Answer in natural language. How many Televisions are visible in the scene? Choose between the following options: 1, 0, 3, 4 or 2
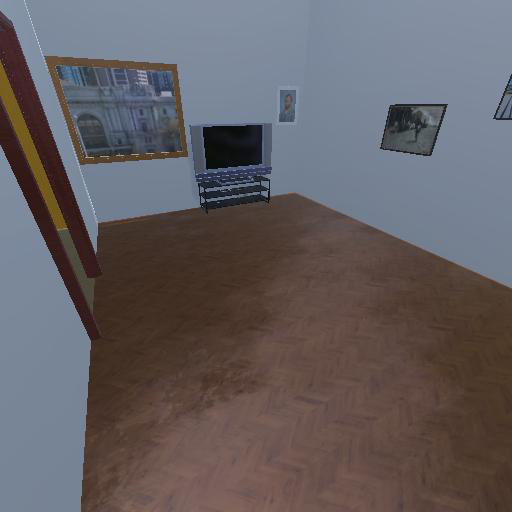
<answer>1</answer>